Bridges of Belgrade

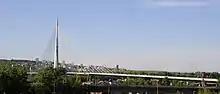

Gazela Bridge ("Мост Газела") is the most important, central bridge in the city, the main connection between downtown Belgrade and New Belgrade, carrying the transit traffic on E70 and E75 highways. Daily traffic exceeds 165,000 vehicles. It was built from 1966 to 1970. Immediately after the opening in 1970, a defect was noticed. Due to the miscalculations, the metallic construction began to depress in the middle of the bridge. By the 2010 reconstruction, it became visible both by watching the bridge from the side or crossing it. In order to alleviate the problem, on the metallic sections of the bridge, the concrete shoulders were replaced with the lighter, metallic ones. After a long debate, which lasted for years, on the condition of the bridge, a major reconstruction ensued in 2010-11. After the reconstruction, city officials stated the bridge would be able to handle 200,000 vehicles daily for the next 40 years. However, the bridge is still overloaded, despite the significant relief when the new Ada Bridge was opened for traffic on 1 January 2012. Additional relief is expected when the Belgrade bypass is completed.